Neil Alexander

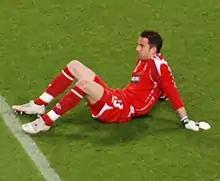
Alexander with Rangers in the 2008 UEFA Cup Final

James Neil Alexander (born 10 March 1978) is a Scottish football coach and former professional player. He began his career in the Scottish Football League with spells at Stenhousemuir and Livingston, before joining Cardiff City in May 2001 for a fee of £130,000. At Ninian Park, he went on to make over 200 appearances in all competitions during a six-year spell at the club, helping them achieve promotion to the Football League First Division via the 2003 Football League Second Division play-off final. A contract dispute with the club led to a free transfer to fellow Football League Championship side Ipswich Town in 2007.